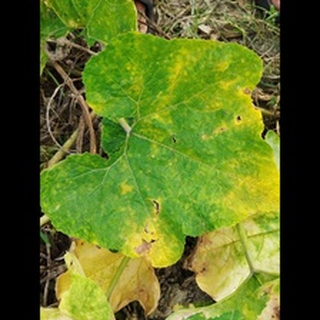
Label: pumpkin_mosaic_disease